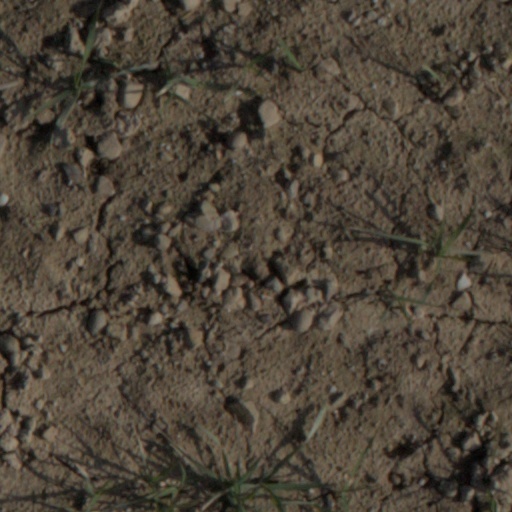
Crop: wheat